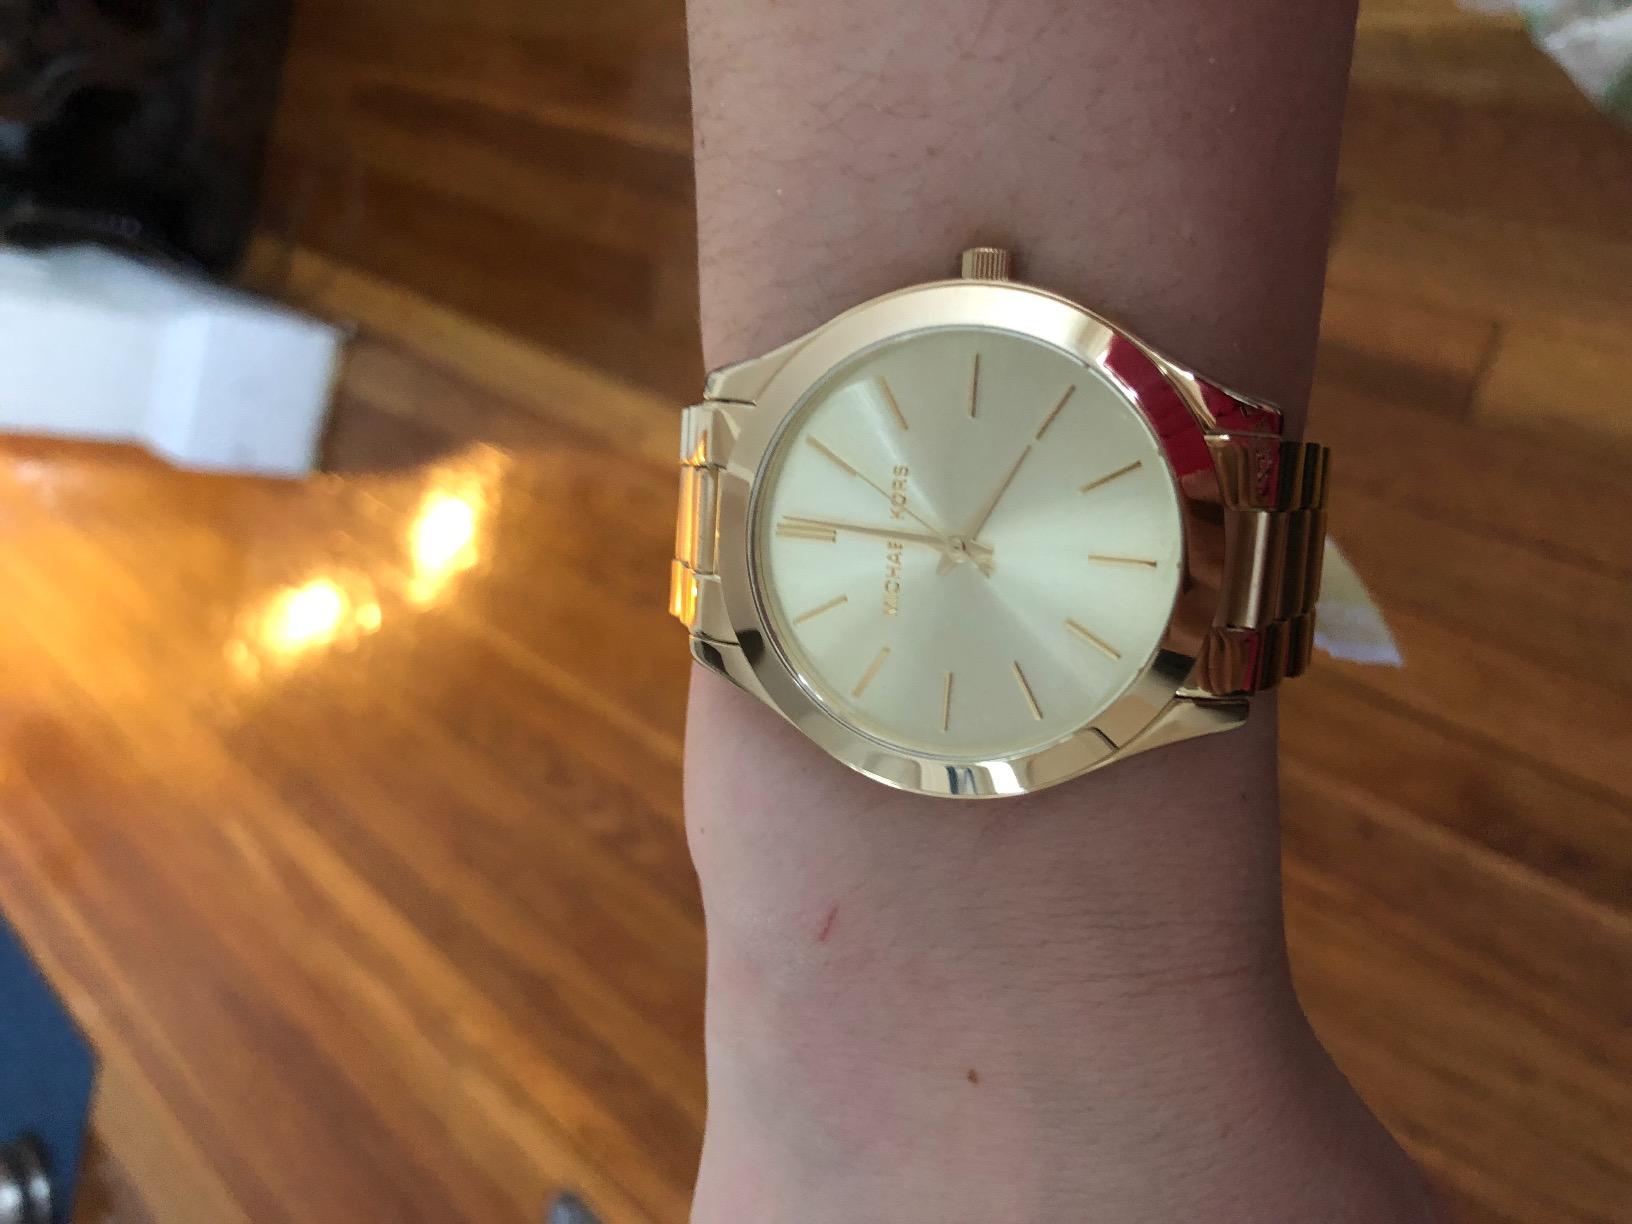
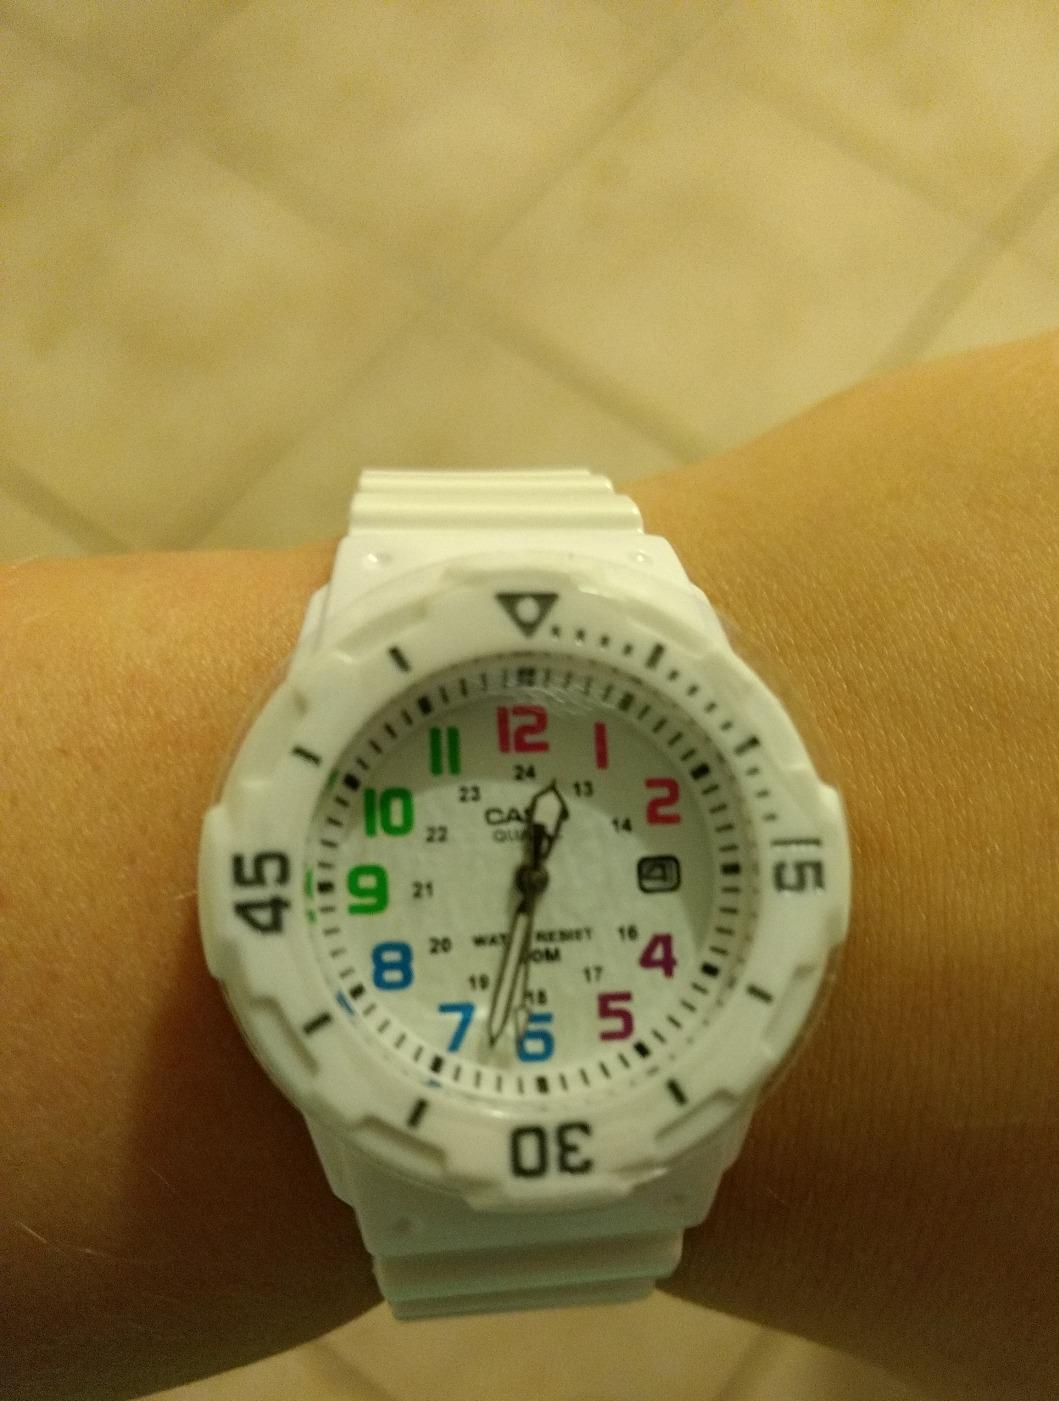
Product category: accessories_watch
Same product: no